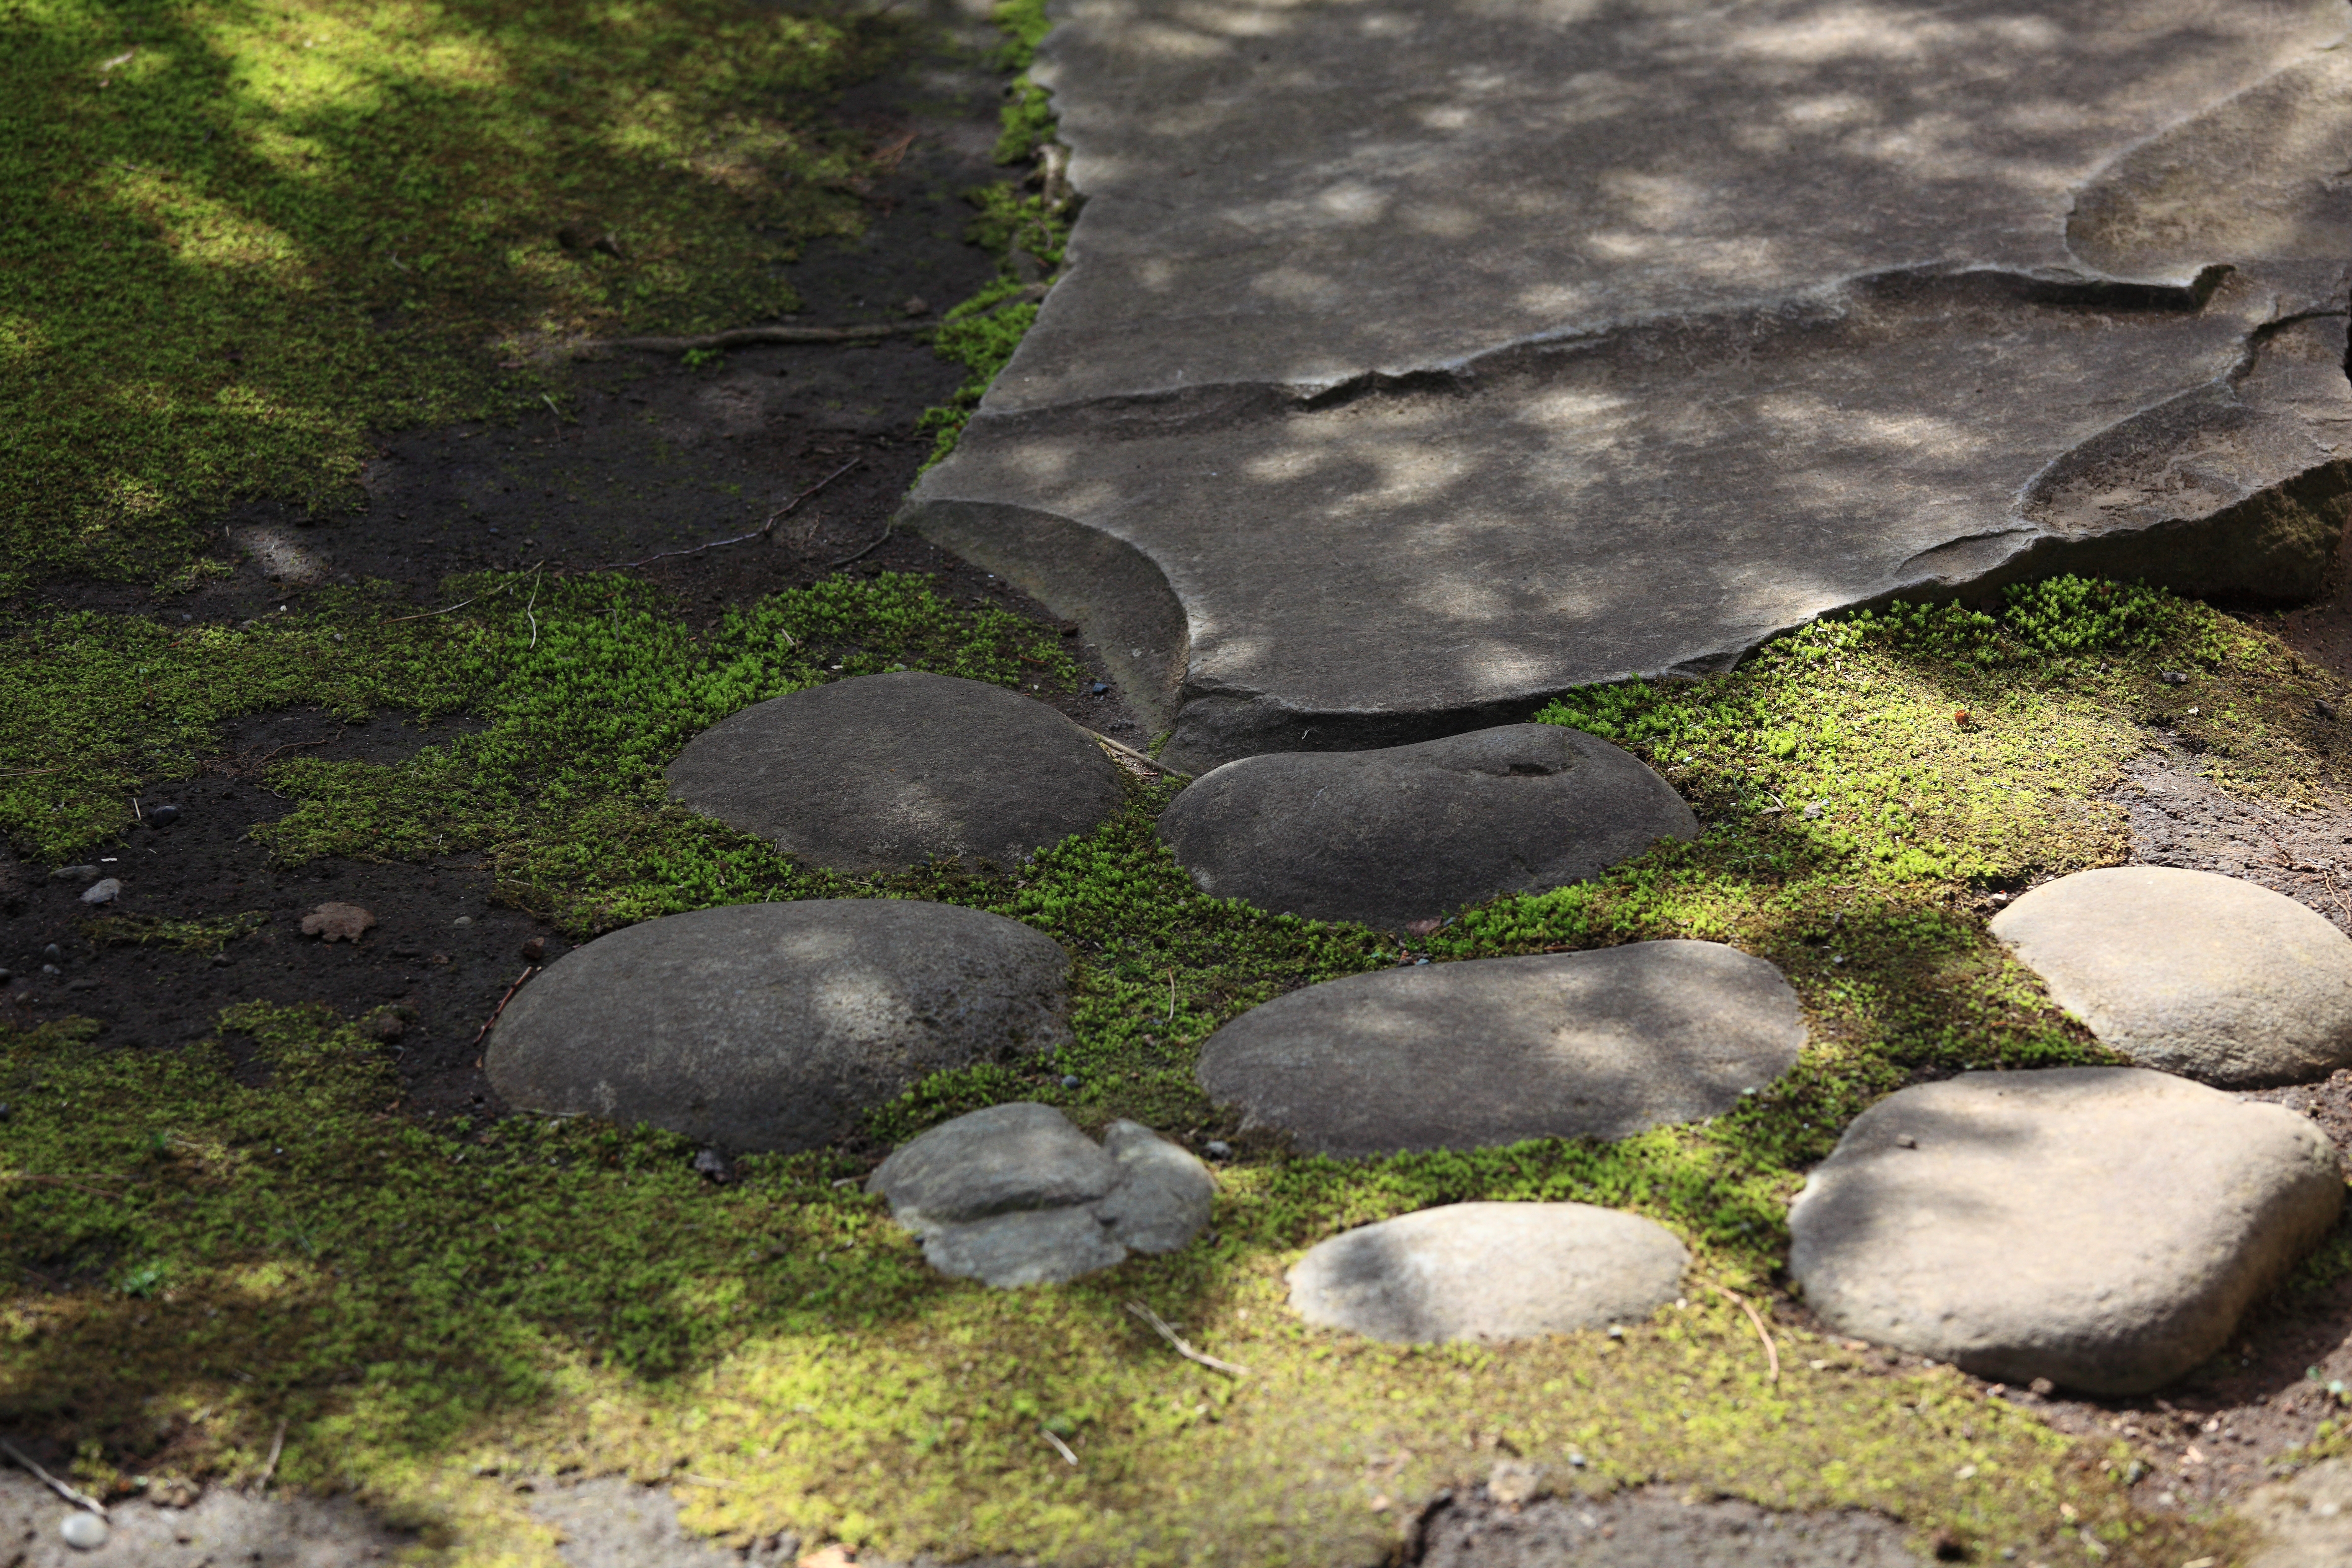
rock, moss, pond, stream, high, soil, garden, material, geology, japanese, boulder, 5d, style, hires, markii, hi, res, resolution, shizuoka, mishima, rakujuen